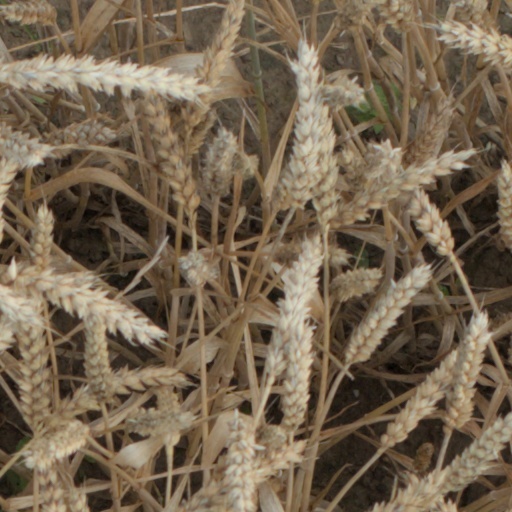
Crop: wheat